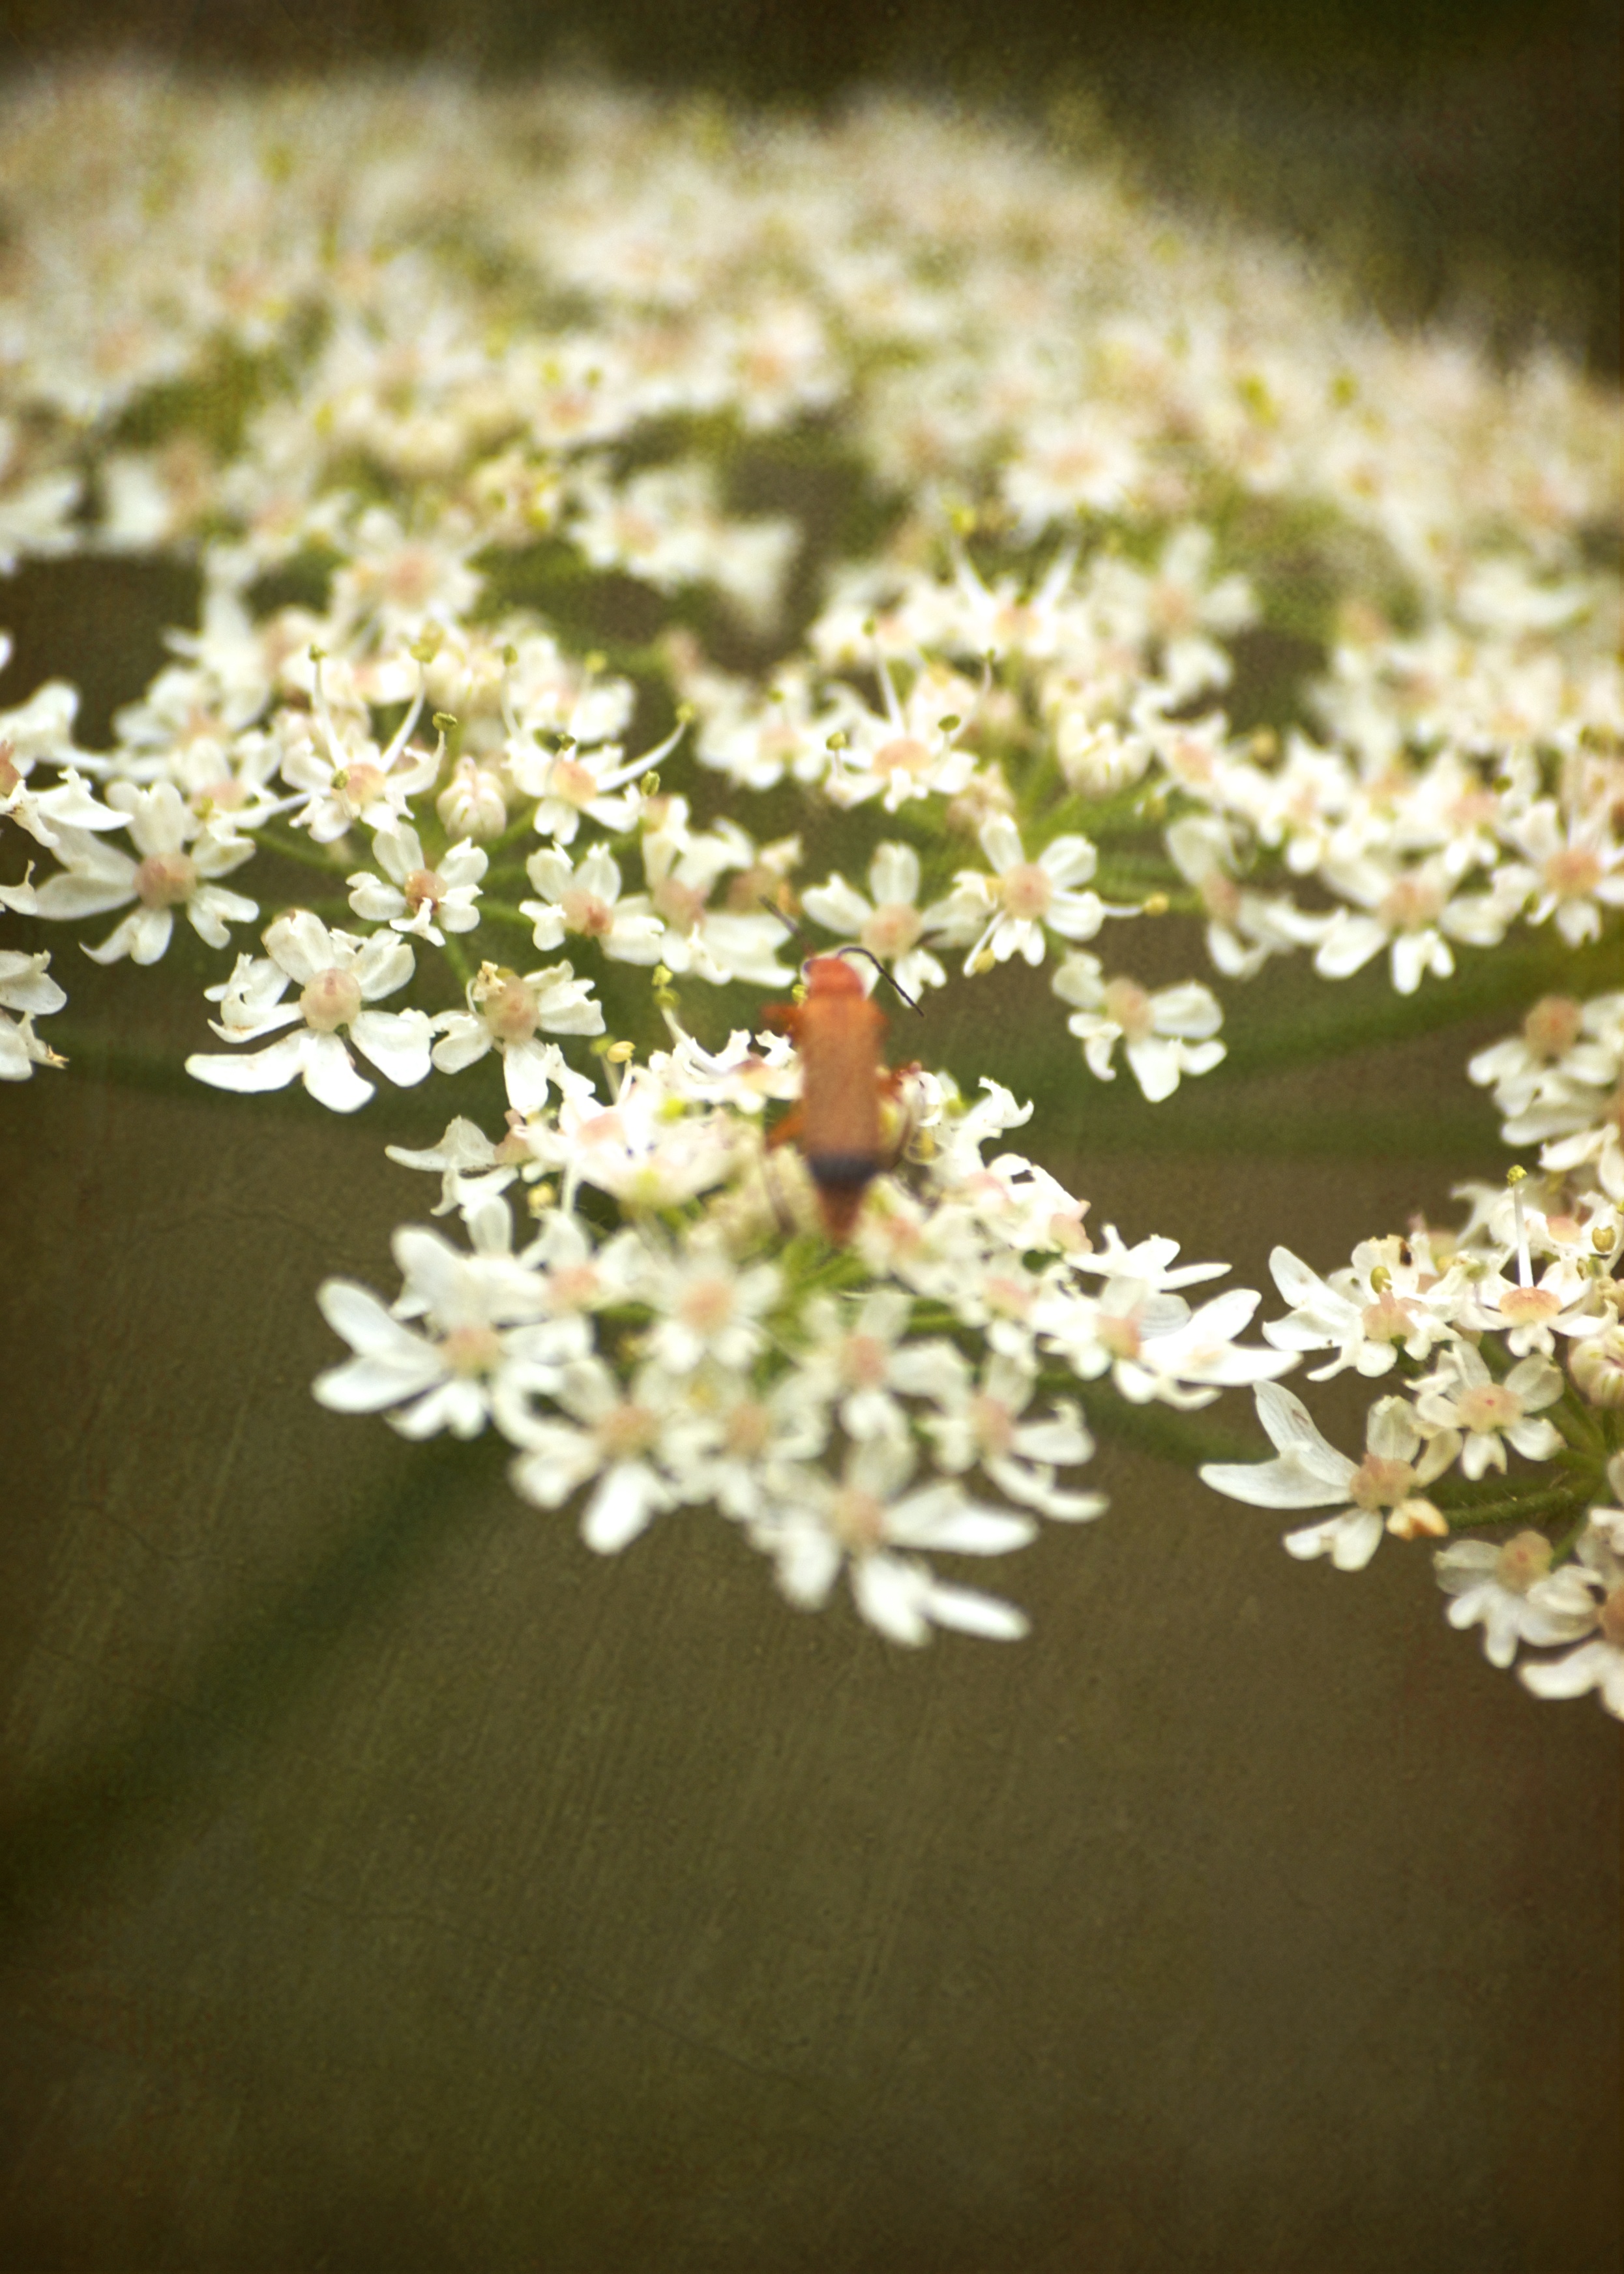
tree, nature, branch, blossom, plant, photography, sunlight, texture, leaf, flower, petal, spring, green, insect, macro, bug, botany, flora, wildflower, close up, sony, sigma, 70300, flowery, a100, macro photography, flowering plant, land plant